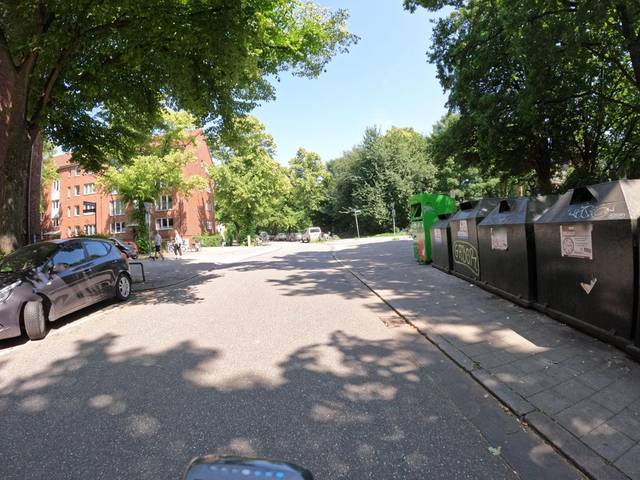
Region: Germany
Coordinates: 53.573, 10.047